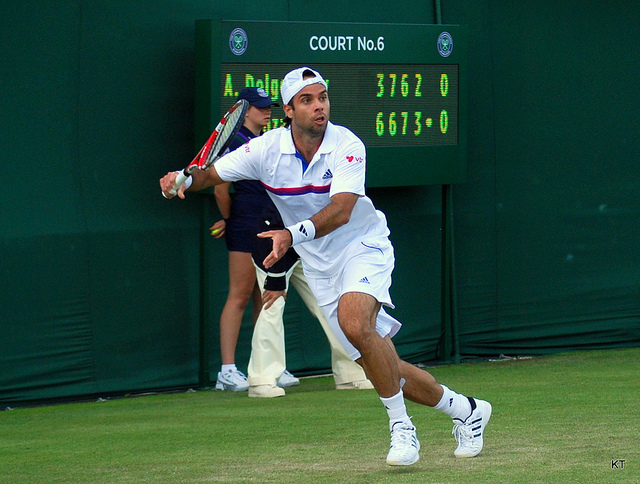
một người đàn ông đang chơi tennis ở trên sân